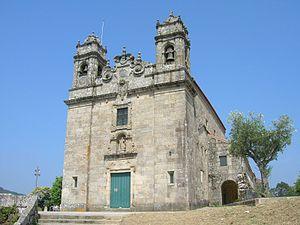
Le monastère bénédictin Saint-Sauveur de Lérez est un ancien monastère espagnol qui se trouve dans la paroisse civile de Lérez, appartenant à la commune de Pontevedra, en Espagne. Il a été déclaré bien d'intérêt culturel en 1946.
Pontevedra est une ville qui se trouve dans le nord-ouest de l'Espagne et de la Péninsule Ibérique. Capitale de la province de Pontevedra ainsi que capitale de la région touristique des Rías Baixas ou Rías Bajas, la ville est située dans le sud-ouest de la communauté autonome de Galice. Elle est surnommée « la ville où le piéton est roi ».